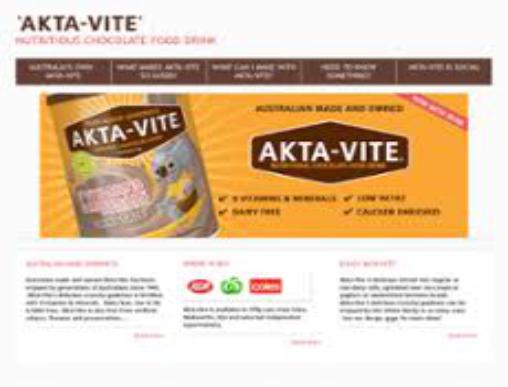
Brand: AktaVite
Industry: Food